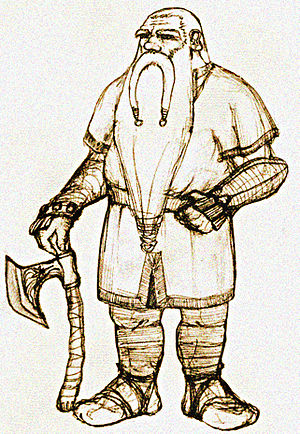
Racer fra Forgotten Realms / Dværge
Dværg
Forgotten Realms er det officielle spilunivers for rollespillet Dungeons and Dragons og er befolket af et utal af forskellige racer. Mange af racerne deler spiluniverset med grundreglerne for D&D, og de har i reglen de samme karakteristika, men Forgotten Realms rummer også mange racer som er unikke for dette univers, blandt andet Solelvere, Måneelvere, Genasi og Kir-lanan.